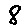
Label: 8